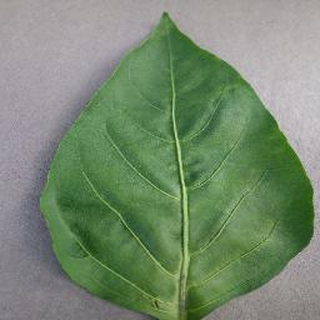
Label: healthy_bell_pepper